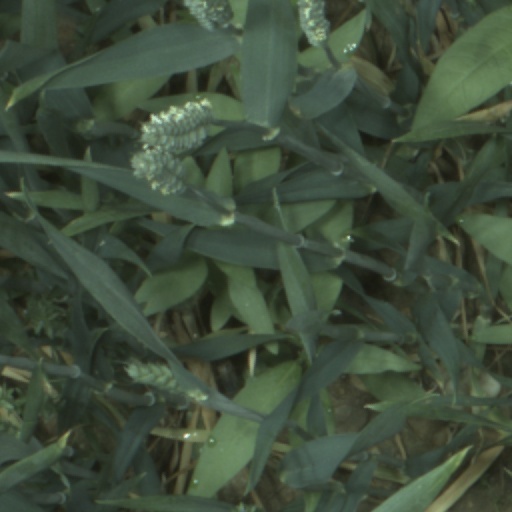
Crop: wheat